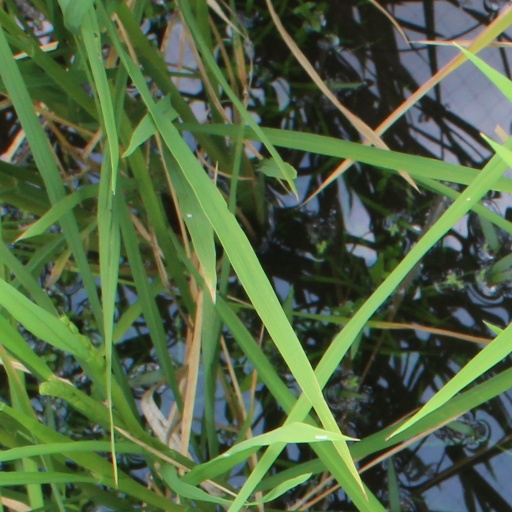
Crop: rice